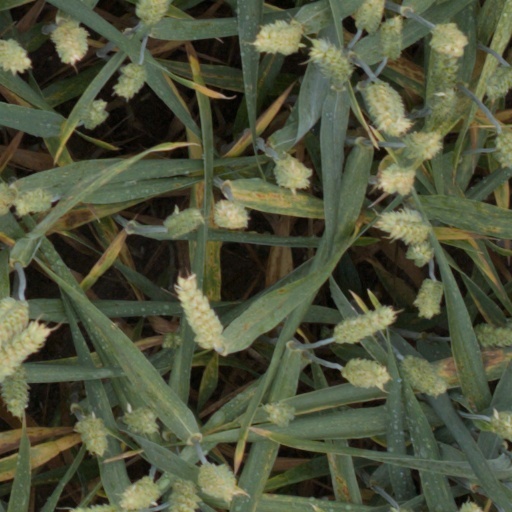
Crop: wheat